Frank R. Mills

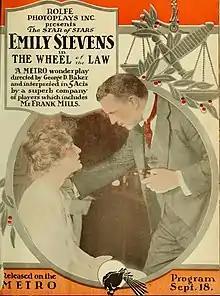
Emily Stevens and Frank Mills in "The Wheel of the Law"

Frank R. Mills (January 24, 1868 – June 11, 1921) was an American stage and silent film actor. In the 1890s he acted in a number of plays as a young juvenile.